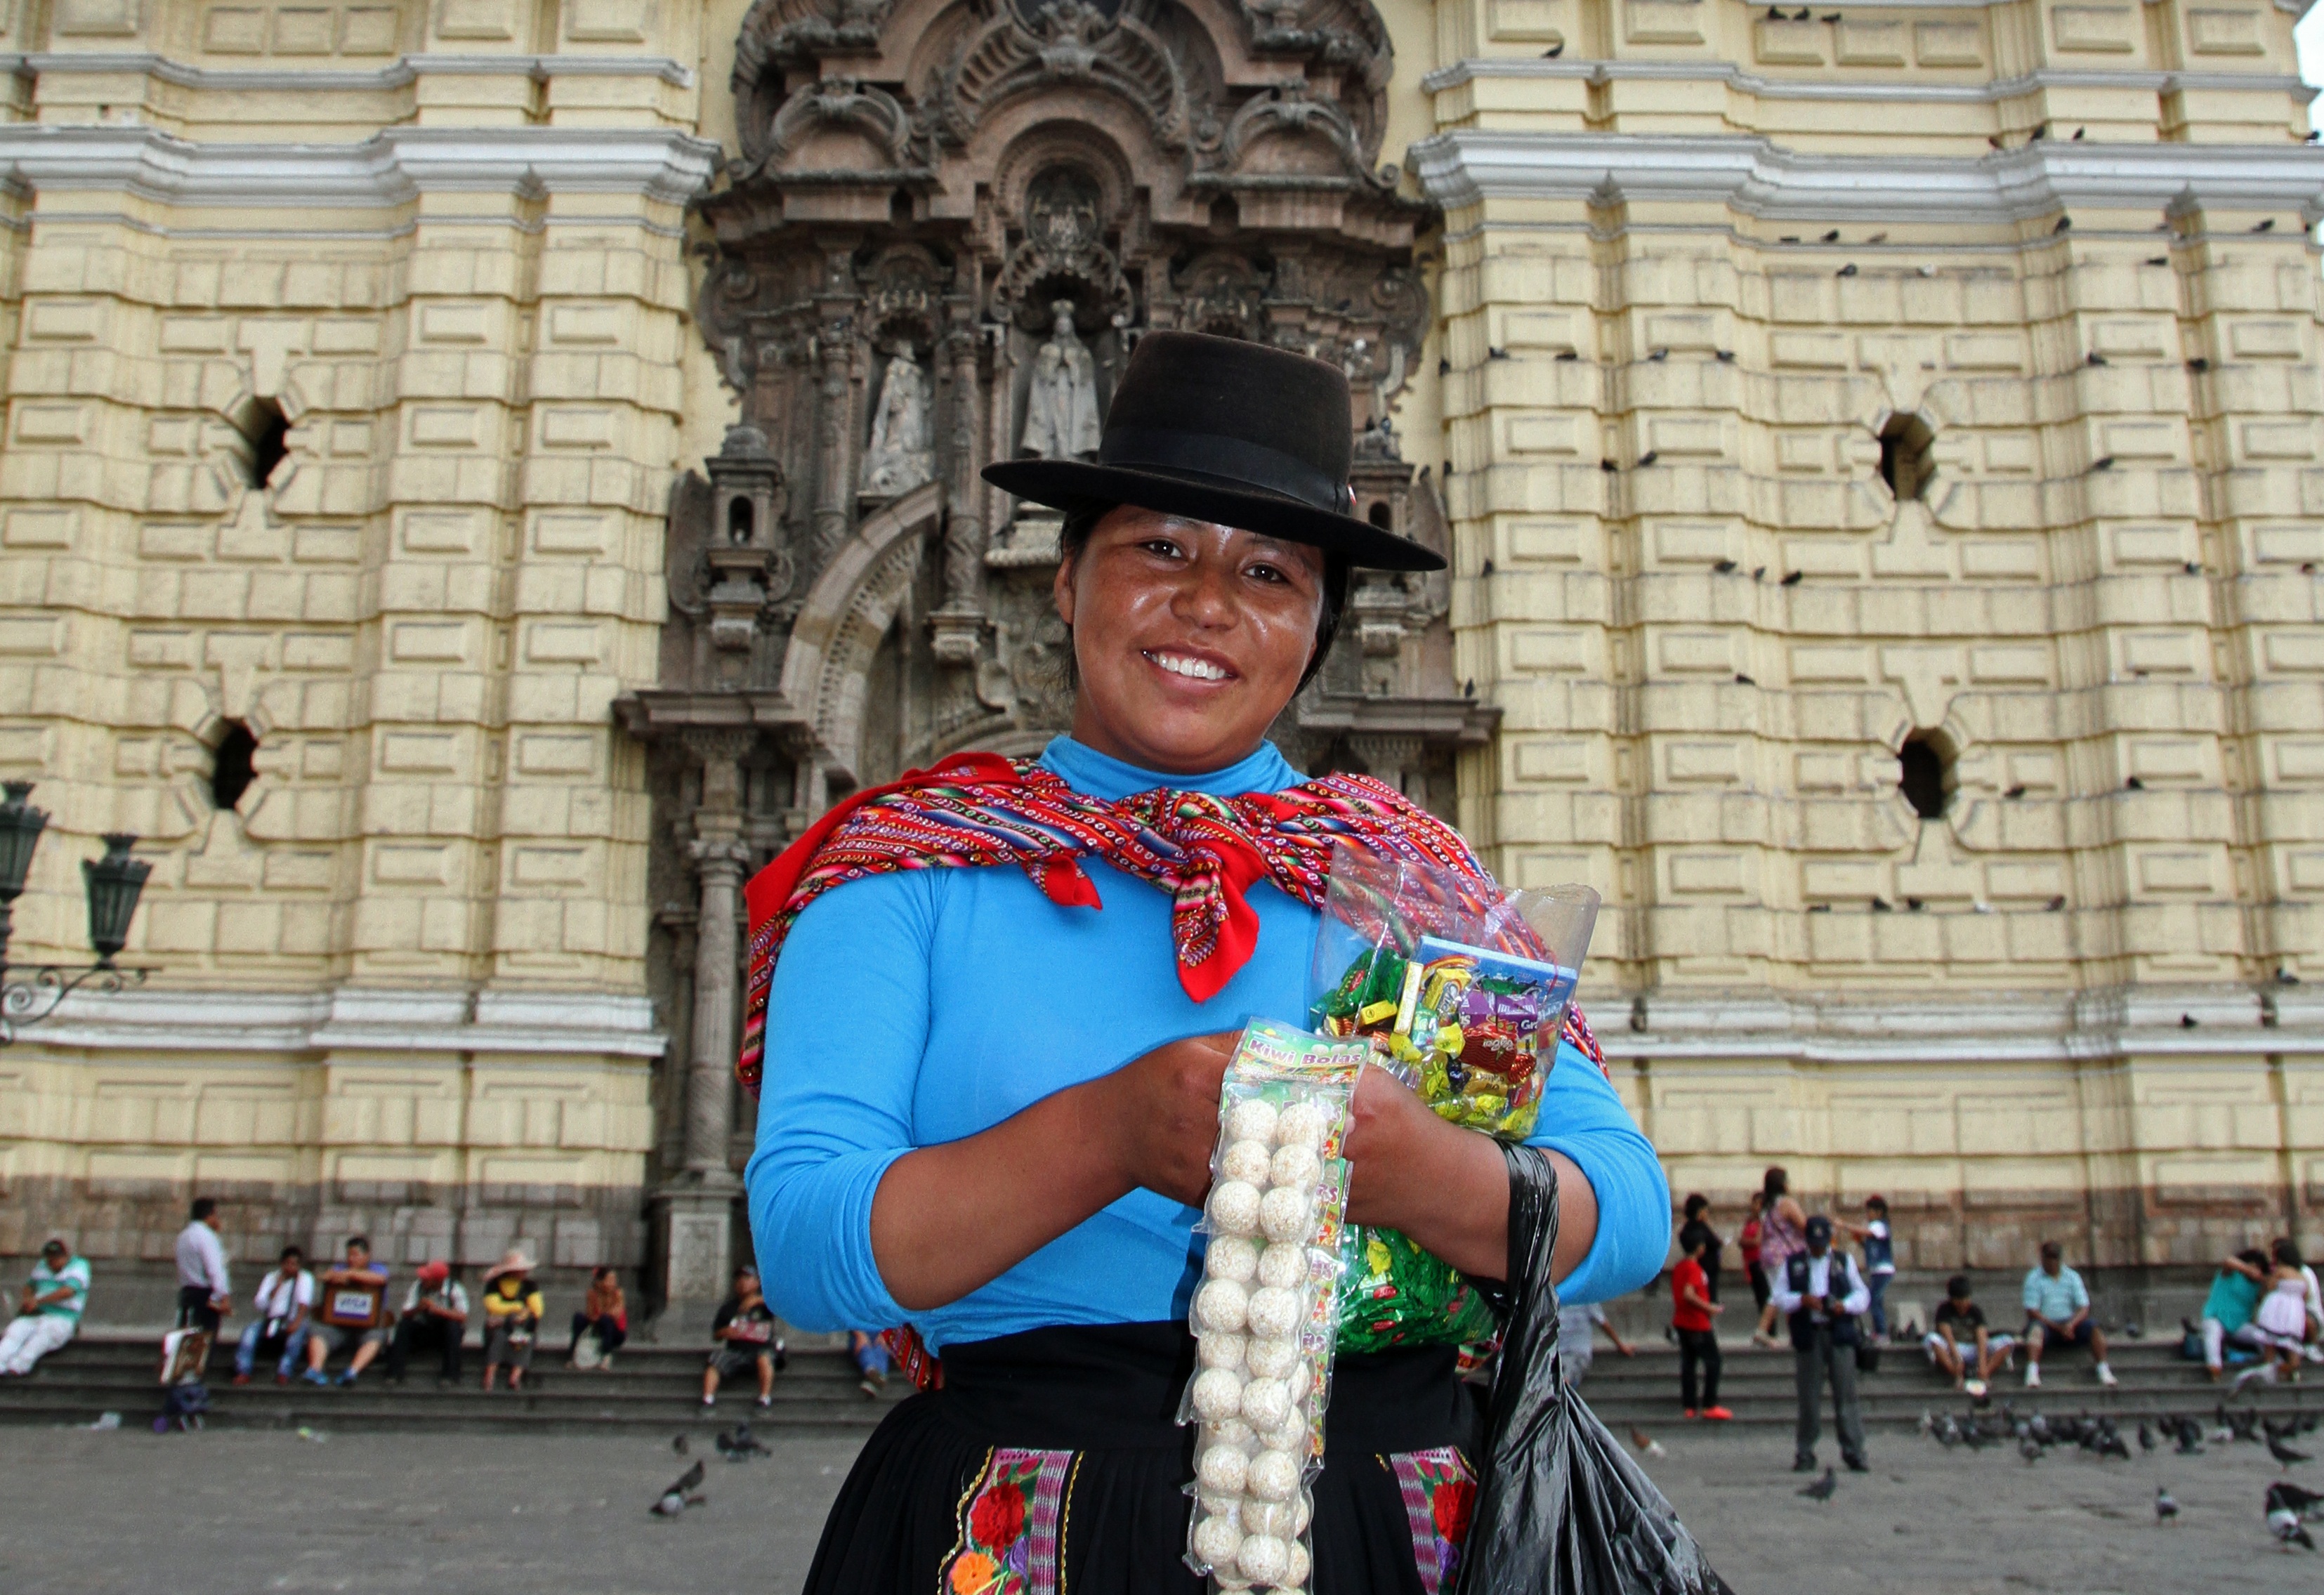
people, woman, tourist, travel, carnival, plaza, cathedral, tourism, peru, festival, latin, spanish, tradition, peruvian, lima, colonial